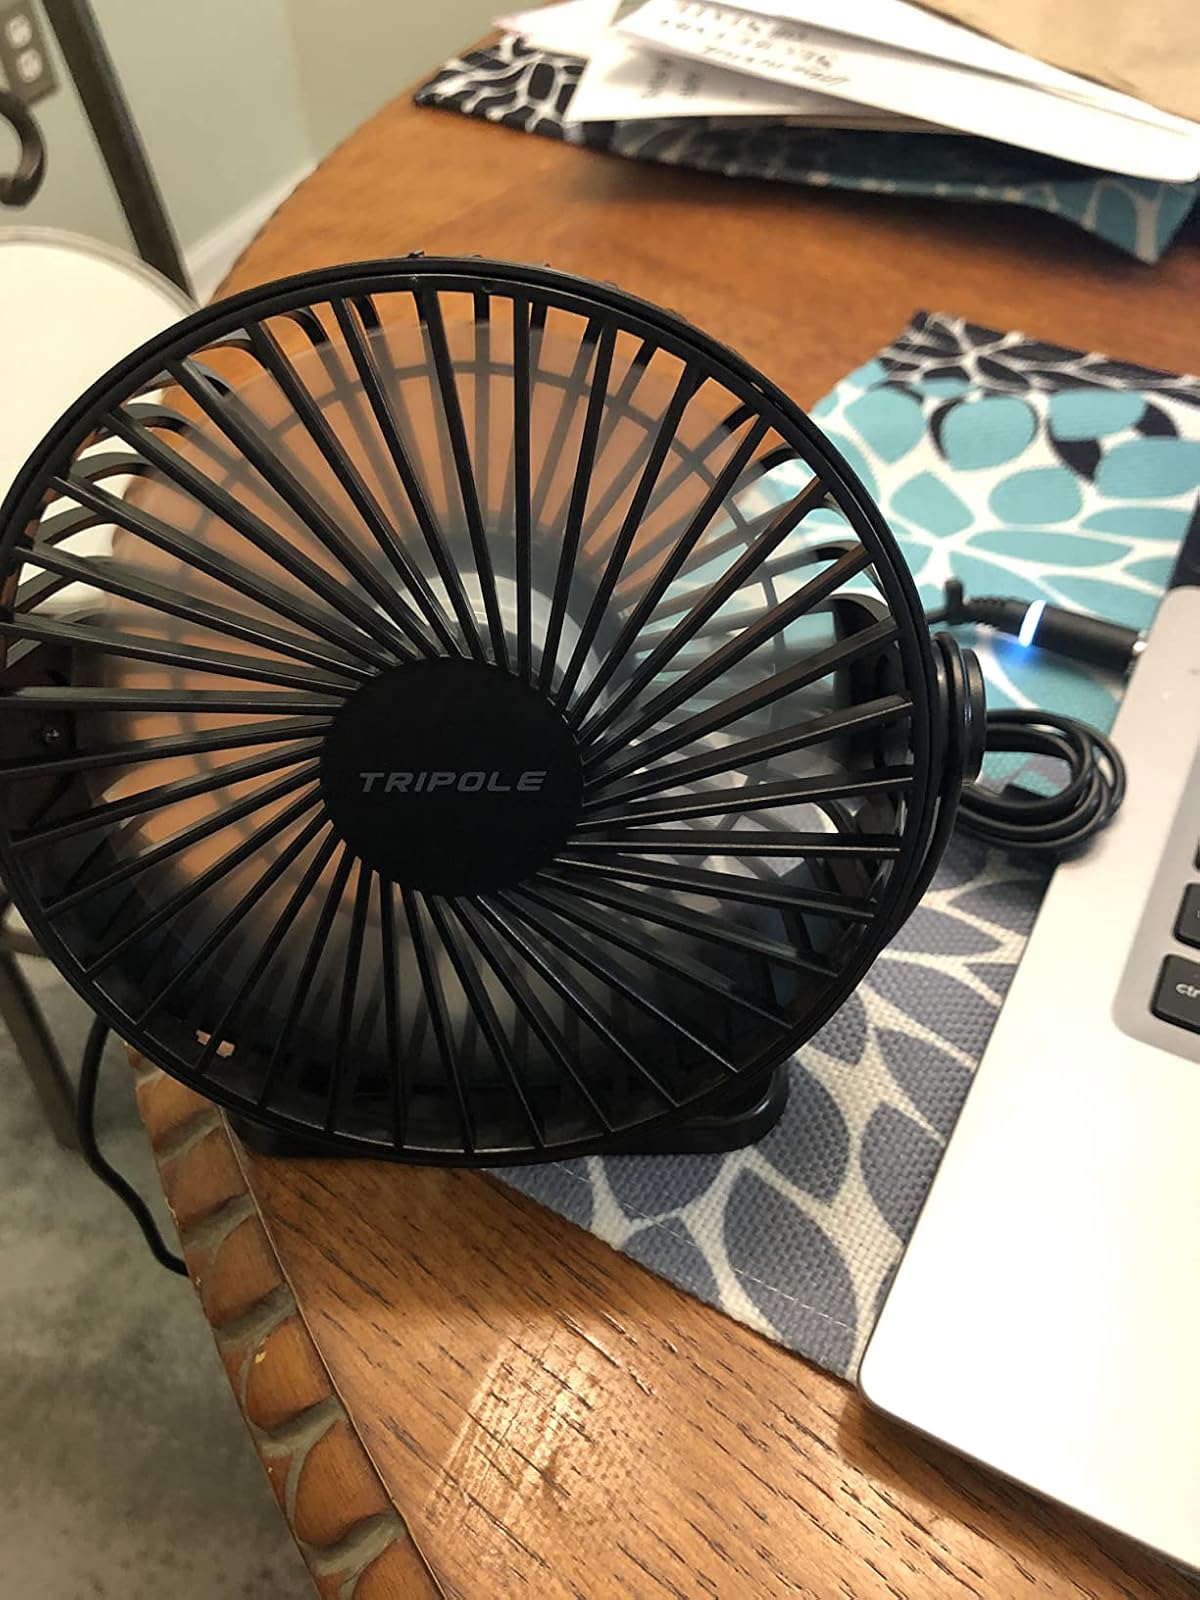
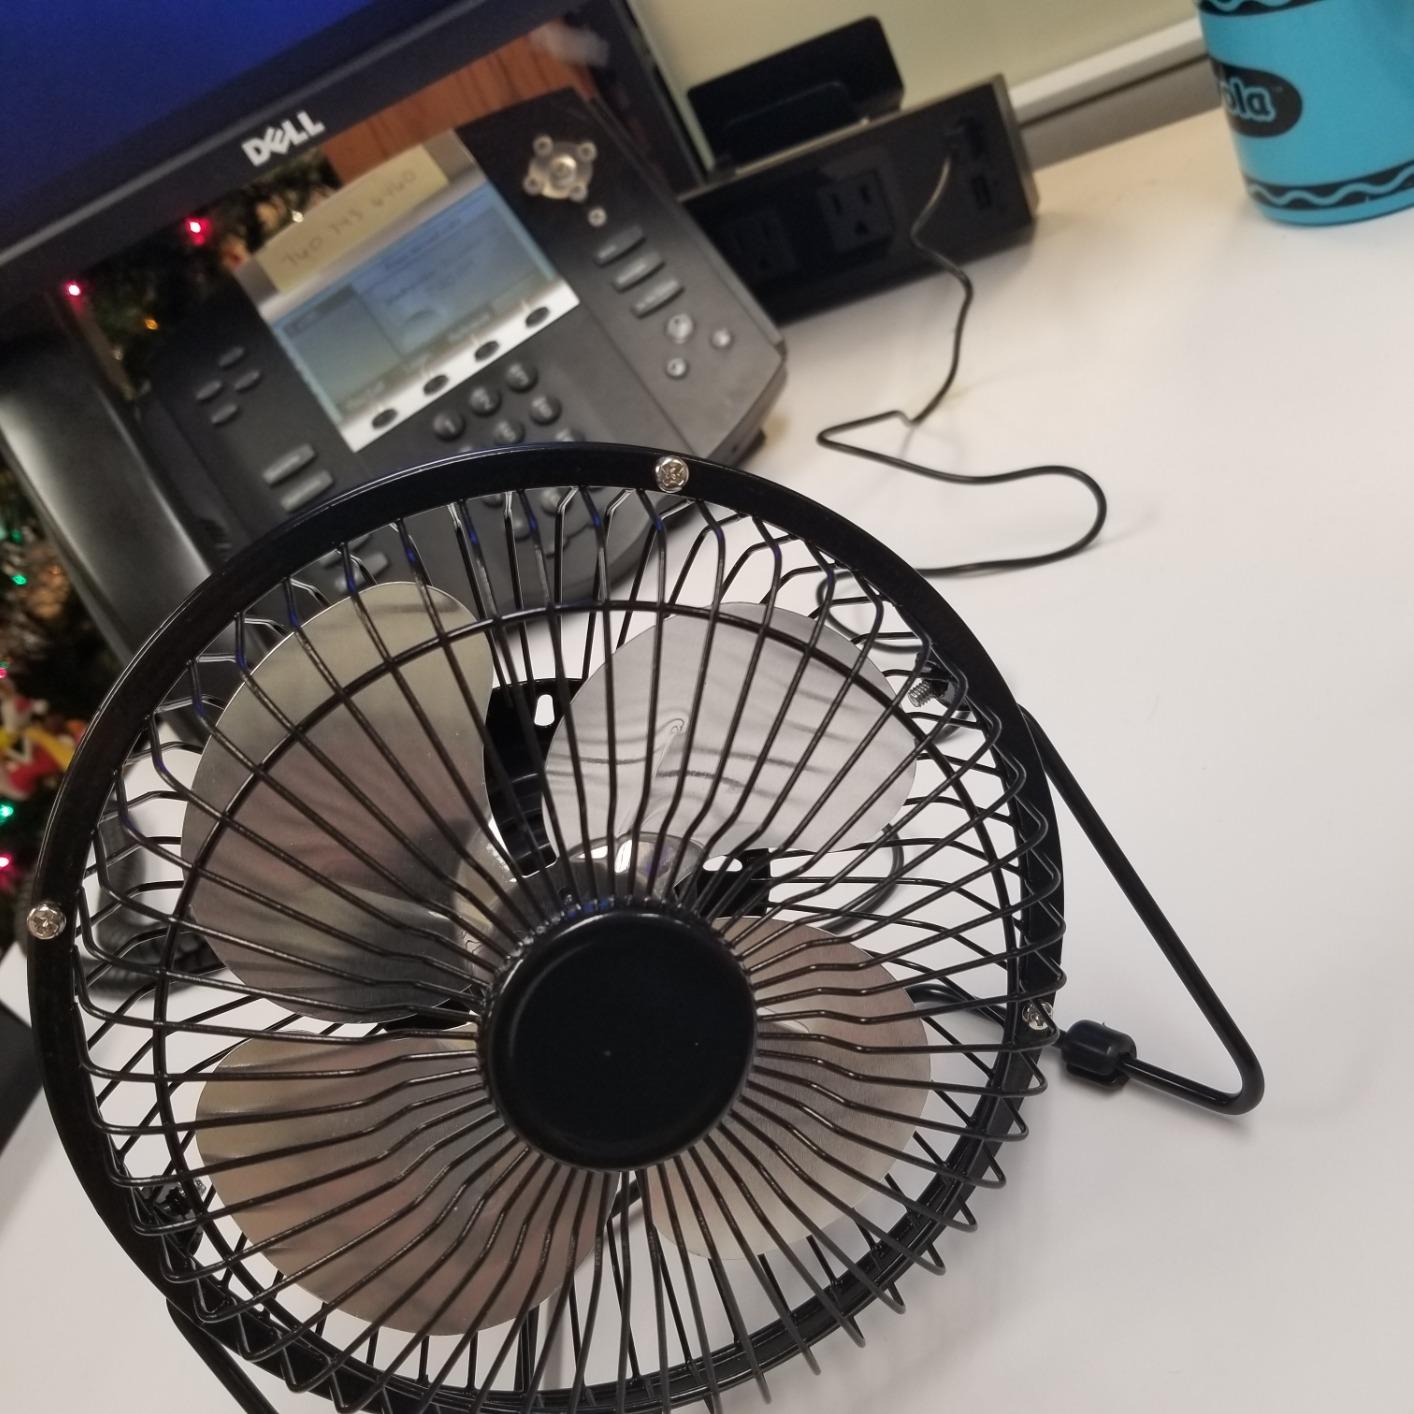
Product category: fan
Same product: no